Teledyne FLIR Black Hornet Nano

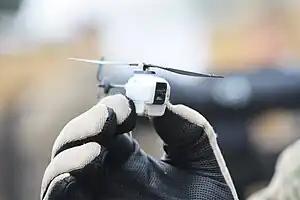
A Black Hornet Nano helicopter unmanned aerial vehicle (UAV) (2013)

The Black Hornet Nano is a military micro unmanned aerial vehicle (UAV) developed by Prox Dynamics AS of Norway, and in use by the armed forces of Norway, the United States, France, the United Kingdom, Germany, Denmark, Algeria, Ireland, Australia, the Netherlands, Poland, New Zealand, India, Turkey, South Africa, Ukraine and Morocco.